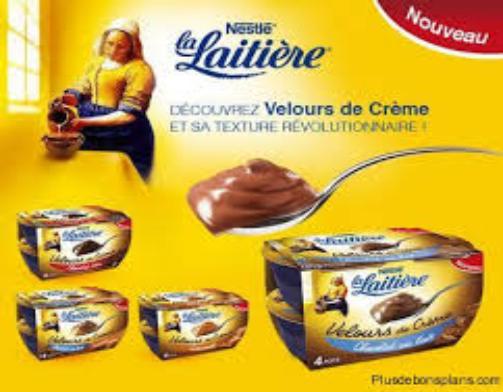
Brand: La Laitiere
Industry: Food